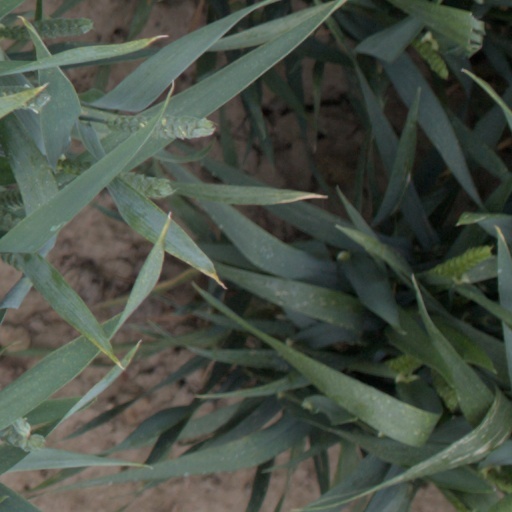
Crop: wheat